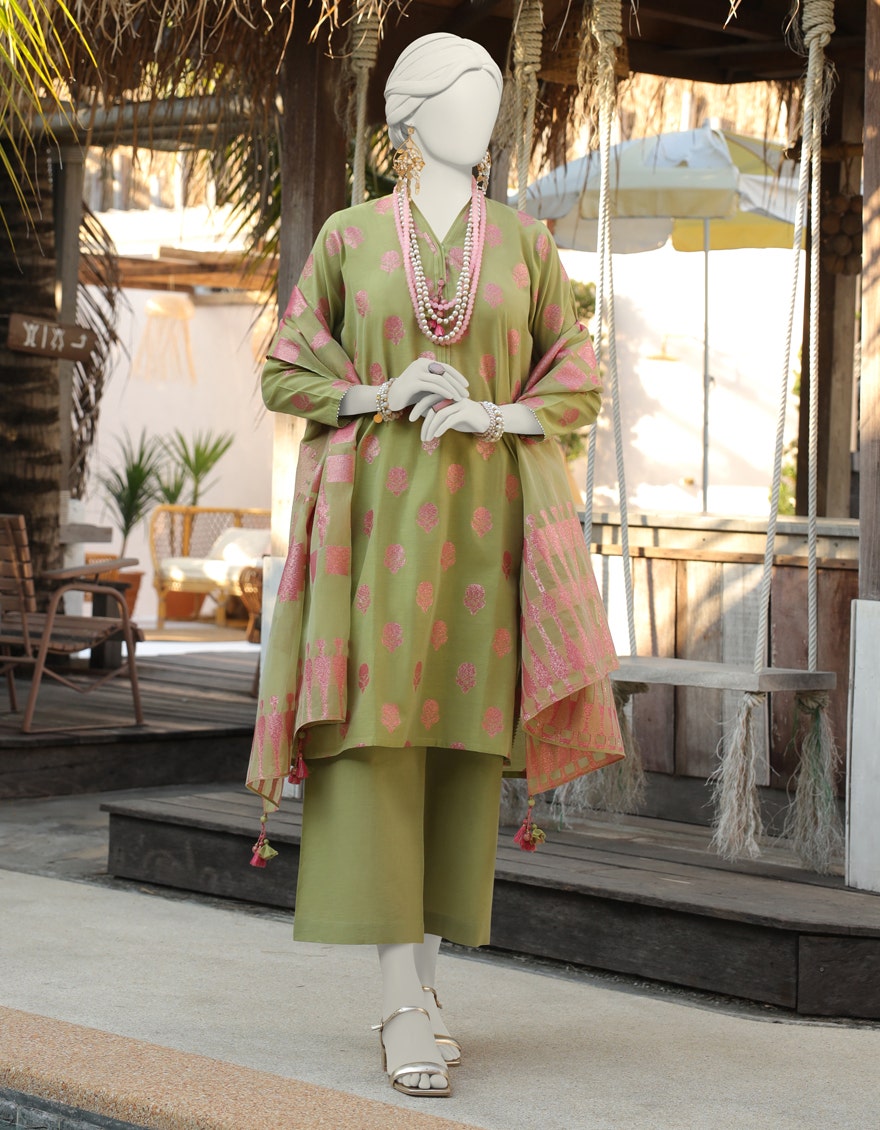
green multi kurta pants